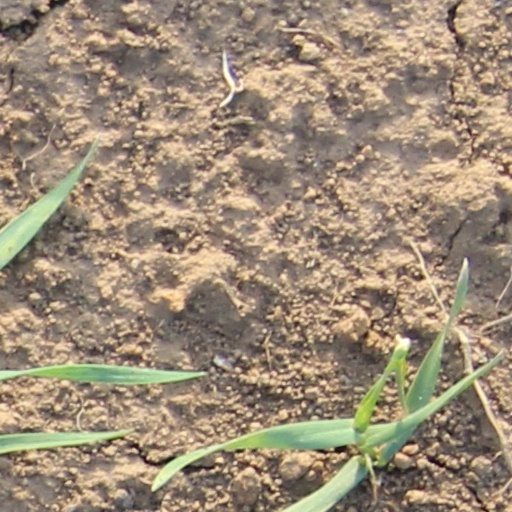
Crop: wheat